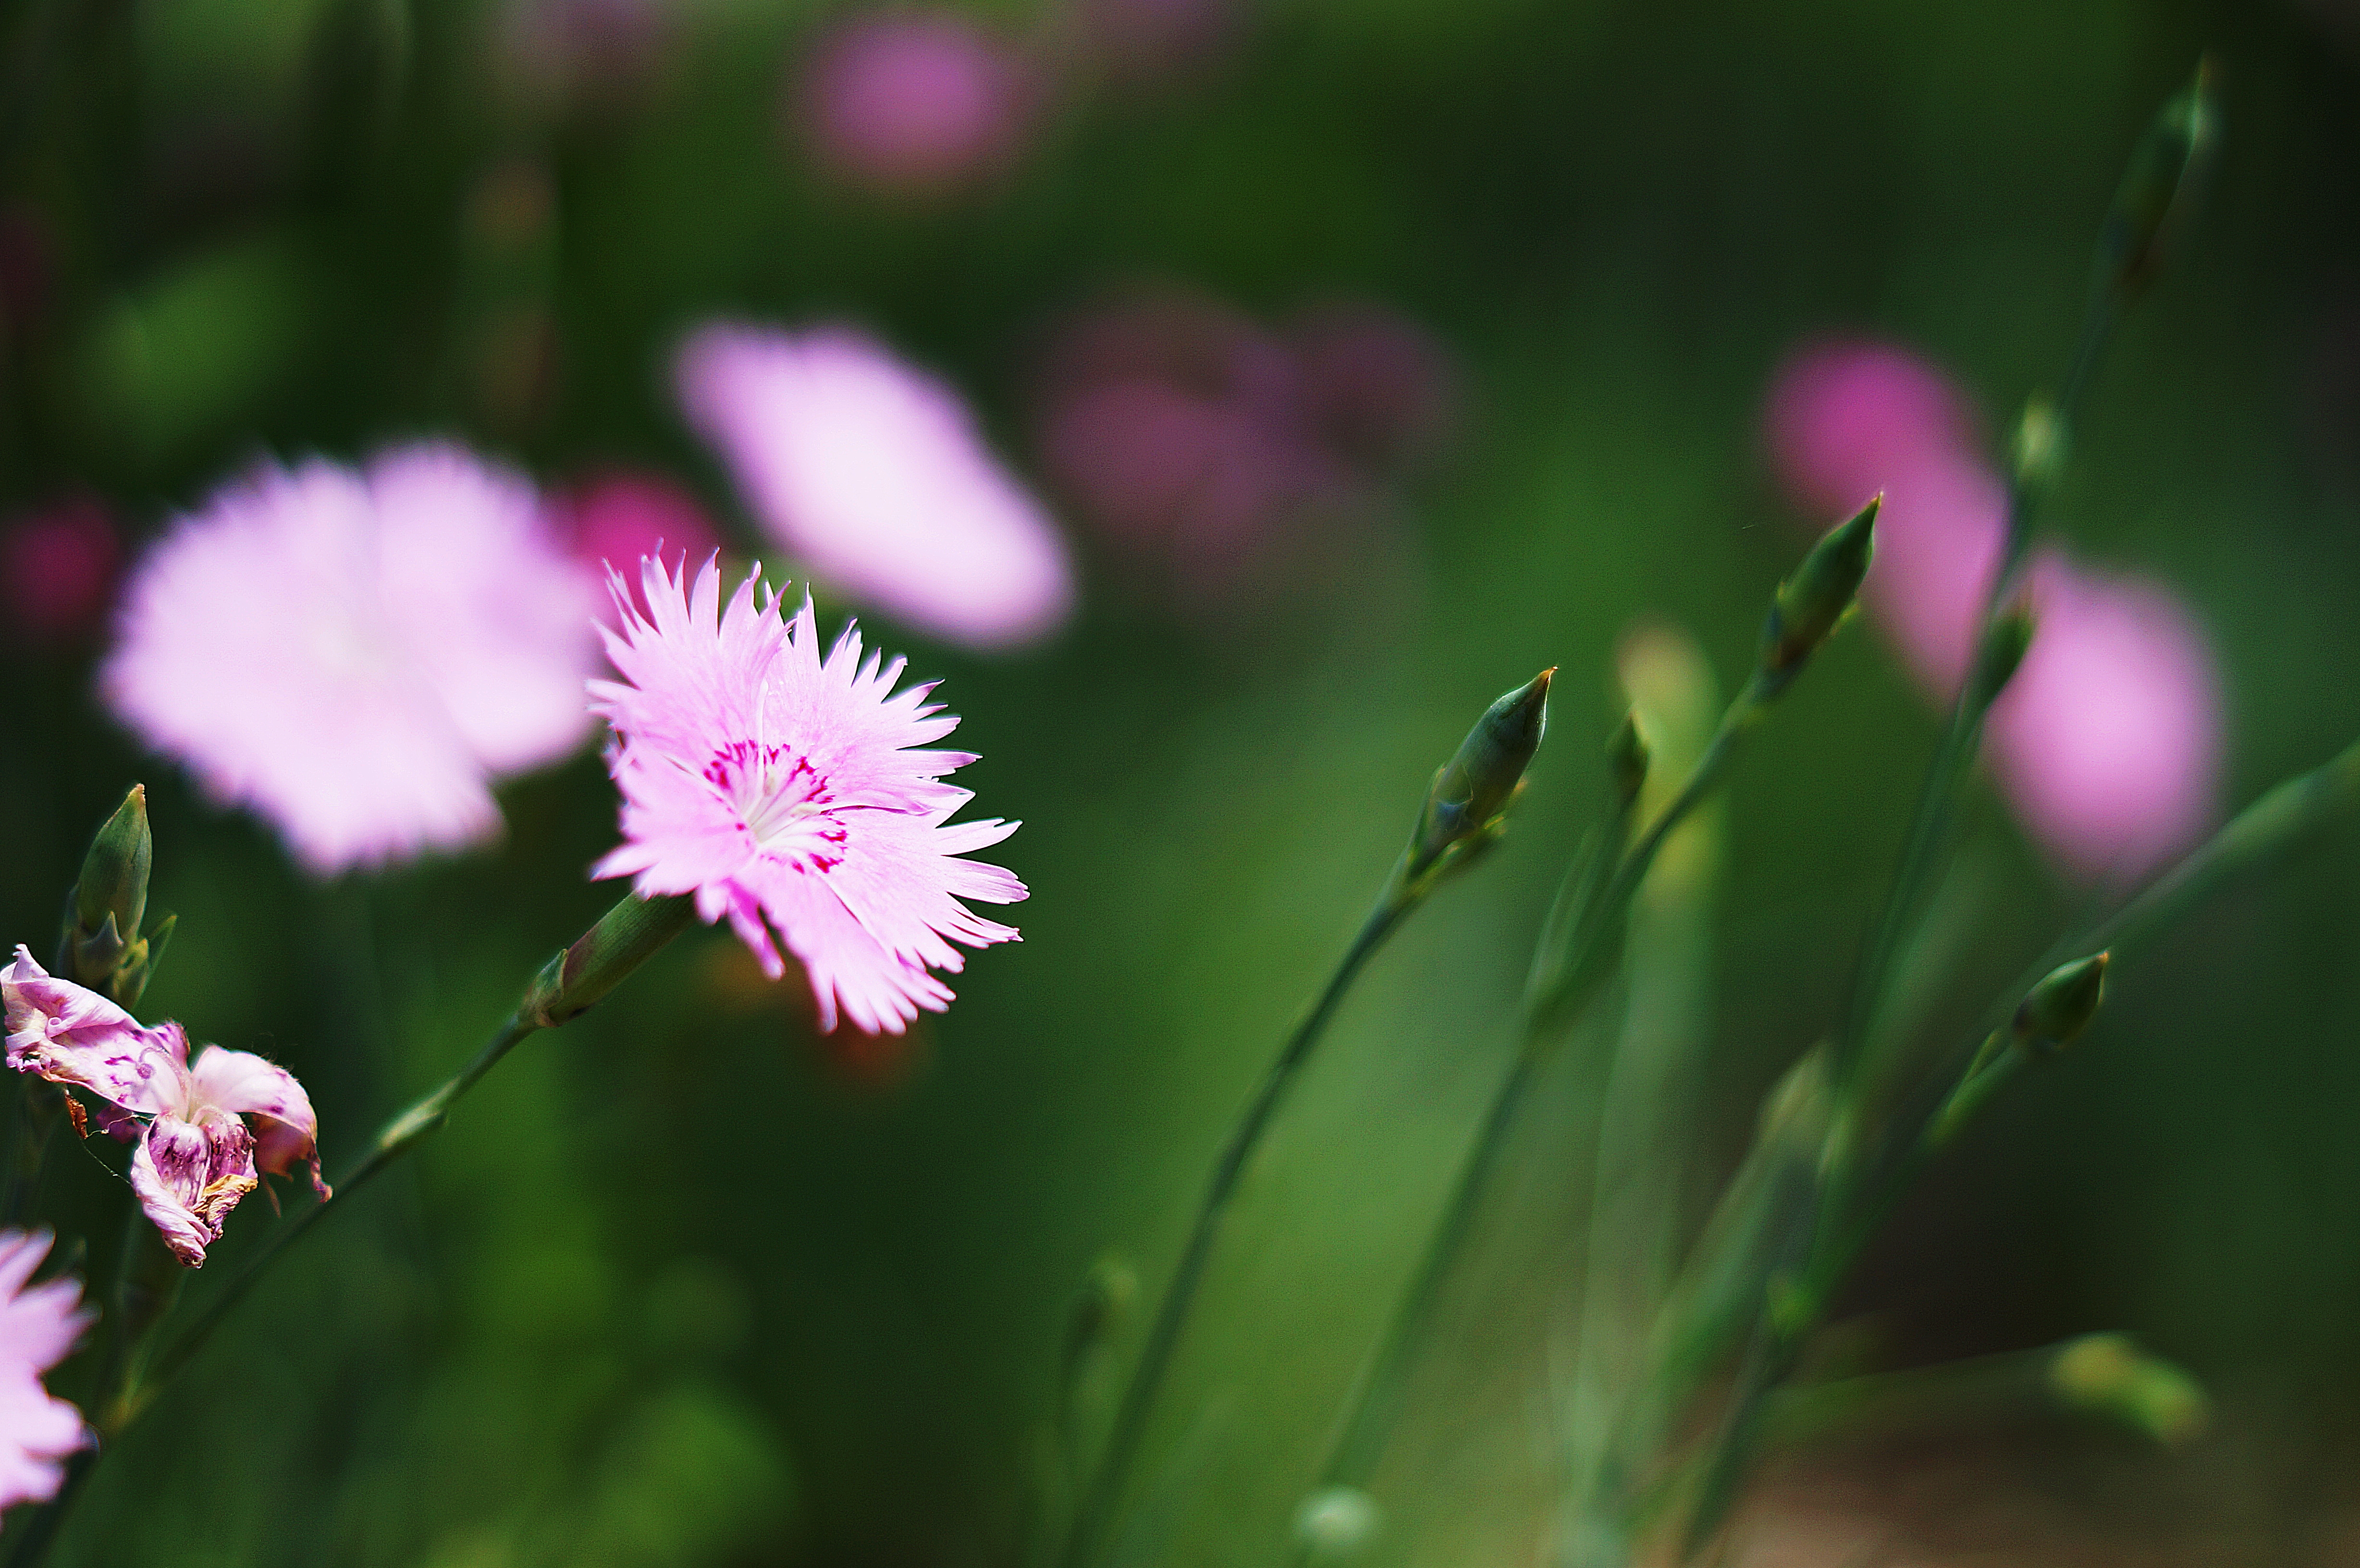
Wild Korea, flower, wild flower, flowering plant, pink, plant, petal, botany, spring, close up, leaf, wildflower, dianthus, macro photography, grass, plant stem, pink family, photography, annual plant, daisy family, perennial plant